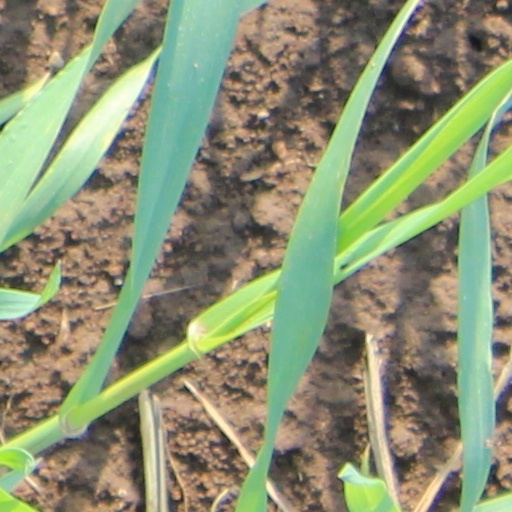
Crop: wheat